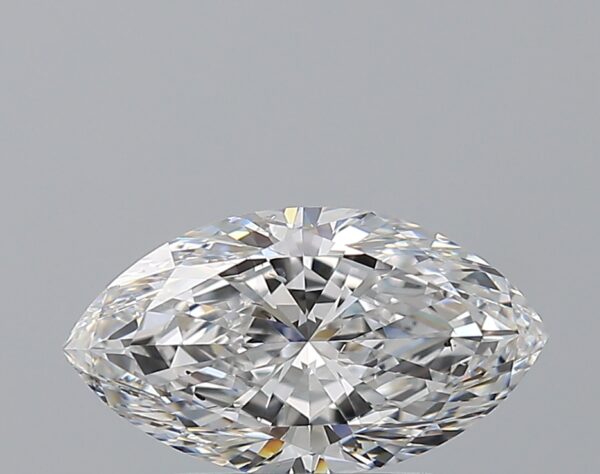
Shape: marquise
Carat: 1.51
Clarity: SI1
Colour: D
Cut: VG
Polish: EX
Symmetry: EX
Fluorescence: ST
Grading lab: GIA
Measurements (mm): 10.72 x 5.94 x 3.8